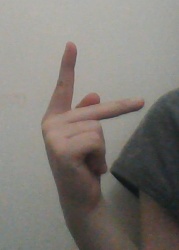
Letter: dha